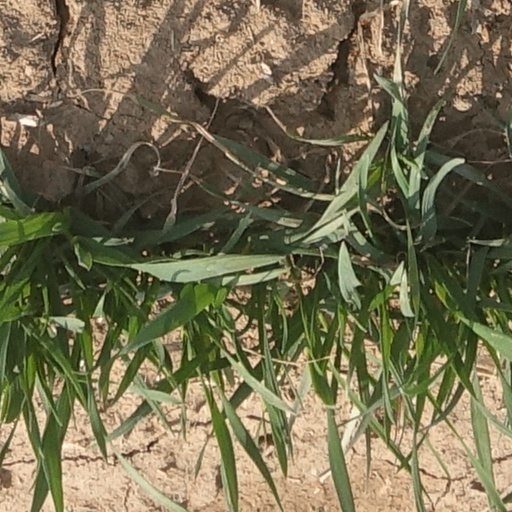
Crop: wheat